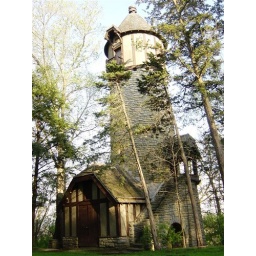
Every house should have its own tower in the yard!